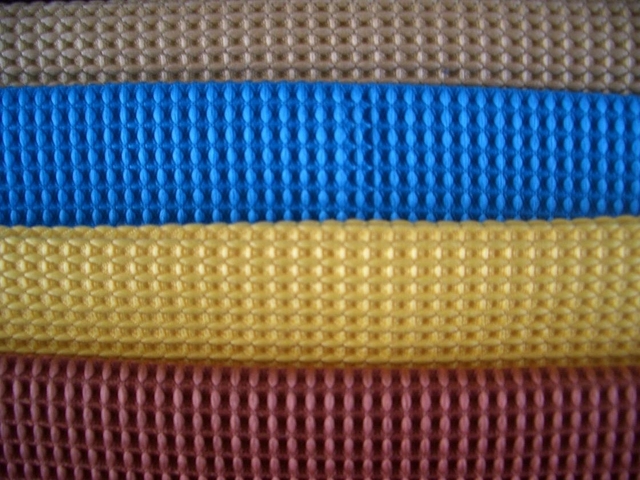
Texture: waffled